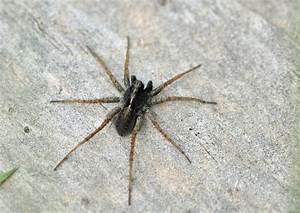
spider